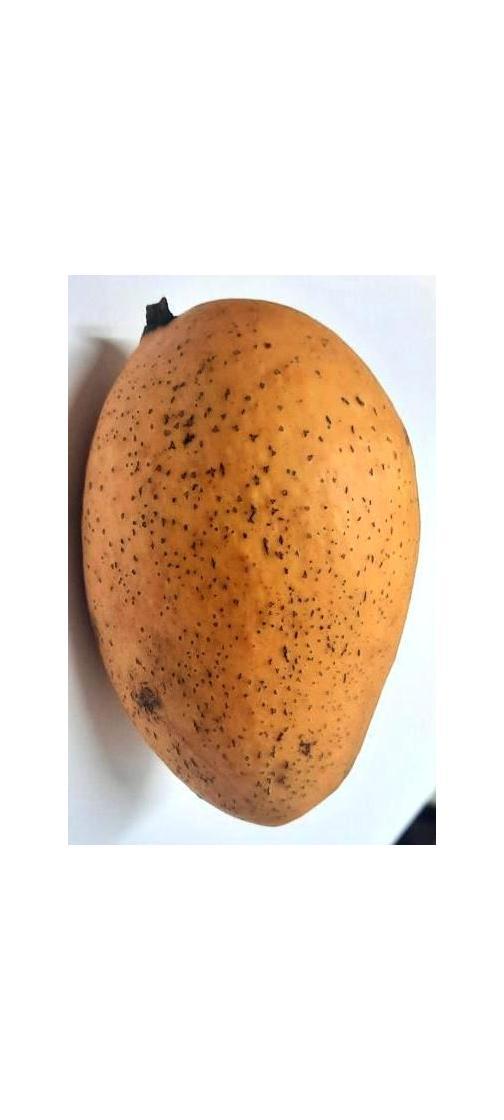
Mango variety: Ashshina Classic